Cactus

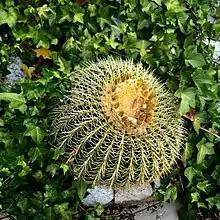
A planted cactus in Gibraltar. The hot and relatively dry climate of the territory allows cacti to thrive.

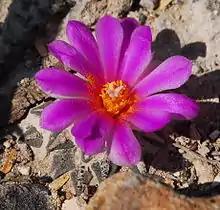
"Ariocarpus kotschoubeyanus", an endangered species protected under Appendix I of CITES

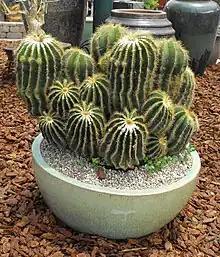
Cultivated "Notocactus warasii" at the San Diego County Fair, California

Cacti were cultivated as ornamental plants from the time they were first brought from the New World. By the early 1800s, enthusiasts in Europe had large collections (often including other succulents alongside cacti). Rare plants were sold for very high prices. Suppliers of cacti and other succulents employed collectors to obtain plants from the wild, in addition to growing their own. In the late 1800s, collectors turned to orchids, and cacti became less popular, although never disappearing from cultivation.